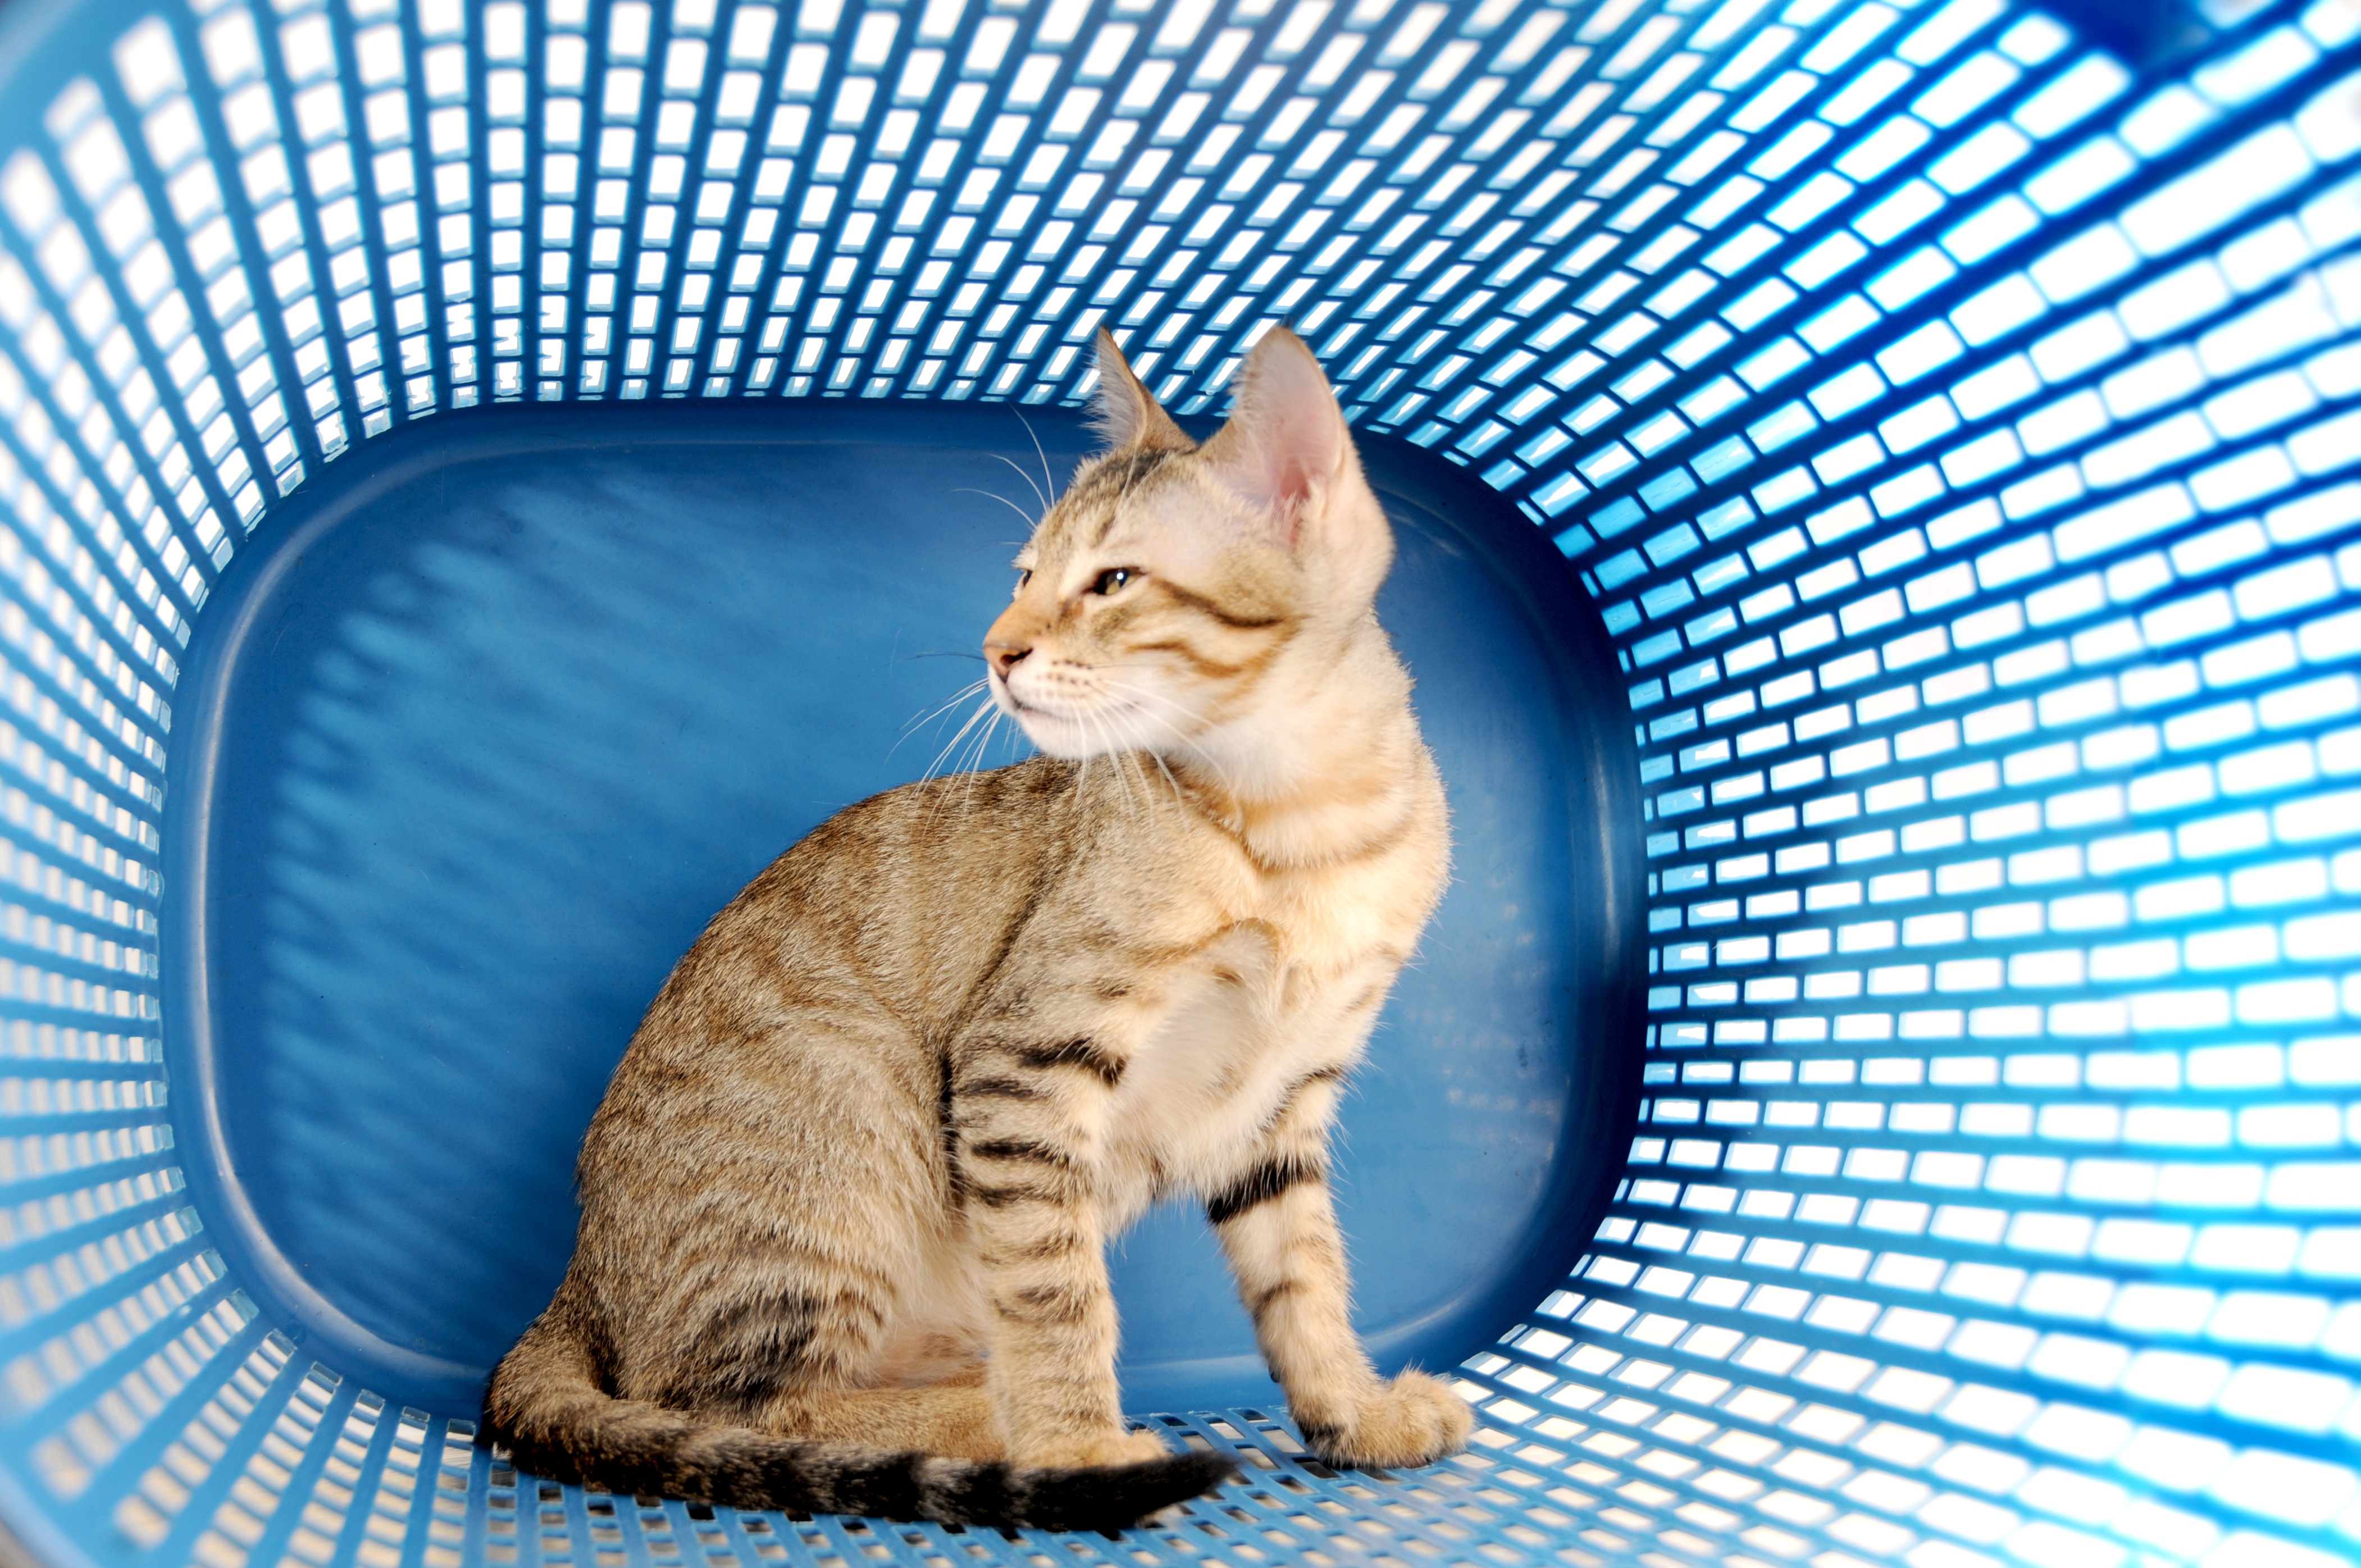
pet, kitten, cat, mammal, whiskers, vertebrate, melancholy, tabby cat, small cat, small to medium sized cats, cat like mammal, domestic short haired cat